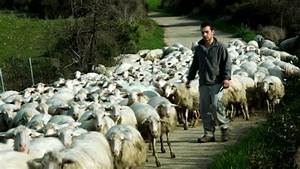
Label: pecora